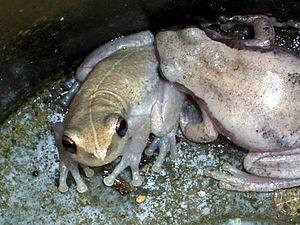
Litoria rubella est une espèce d'amphibiens de la famille des Pelodryadidae.